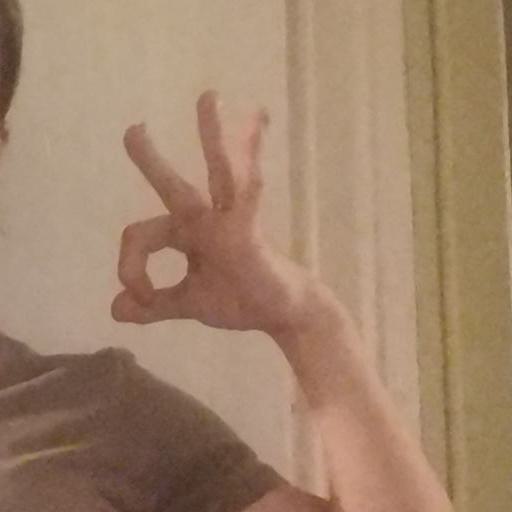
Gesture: ok